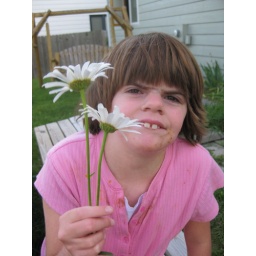
Baylee always has a dirty face and a dirty shirt by the end of the day.